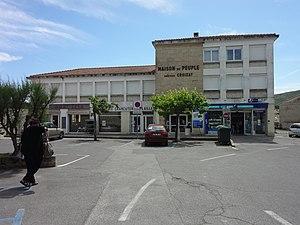
Sainte-Tulle est une commune française, située dans le département des Alpes-de-Haute-Provence en région Provence-Alpes-Côte d'Azur.